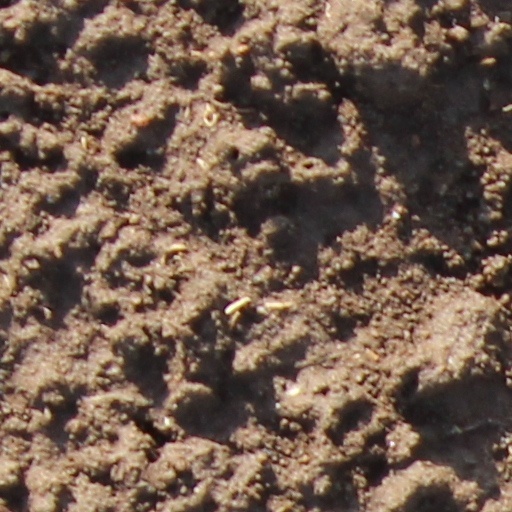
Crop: wheat